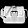
Label: Bag